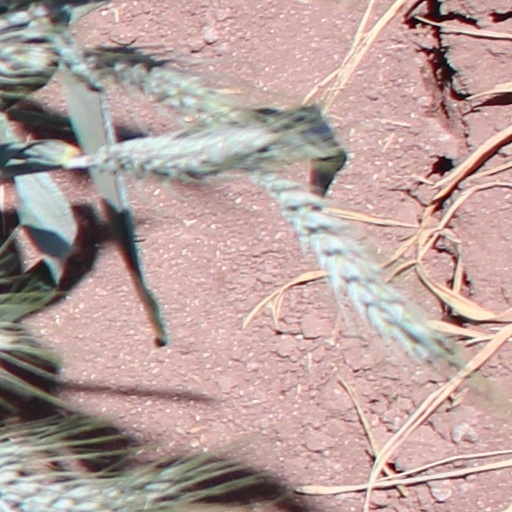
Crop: wheat